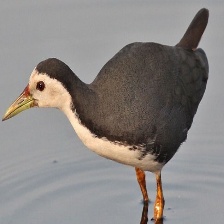
Species: WHITE BREASTED WATERHEN
Scientific name: AMAURORNIS PHOENICURUS
ImageNet parent category: european_gallinule